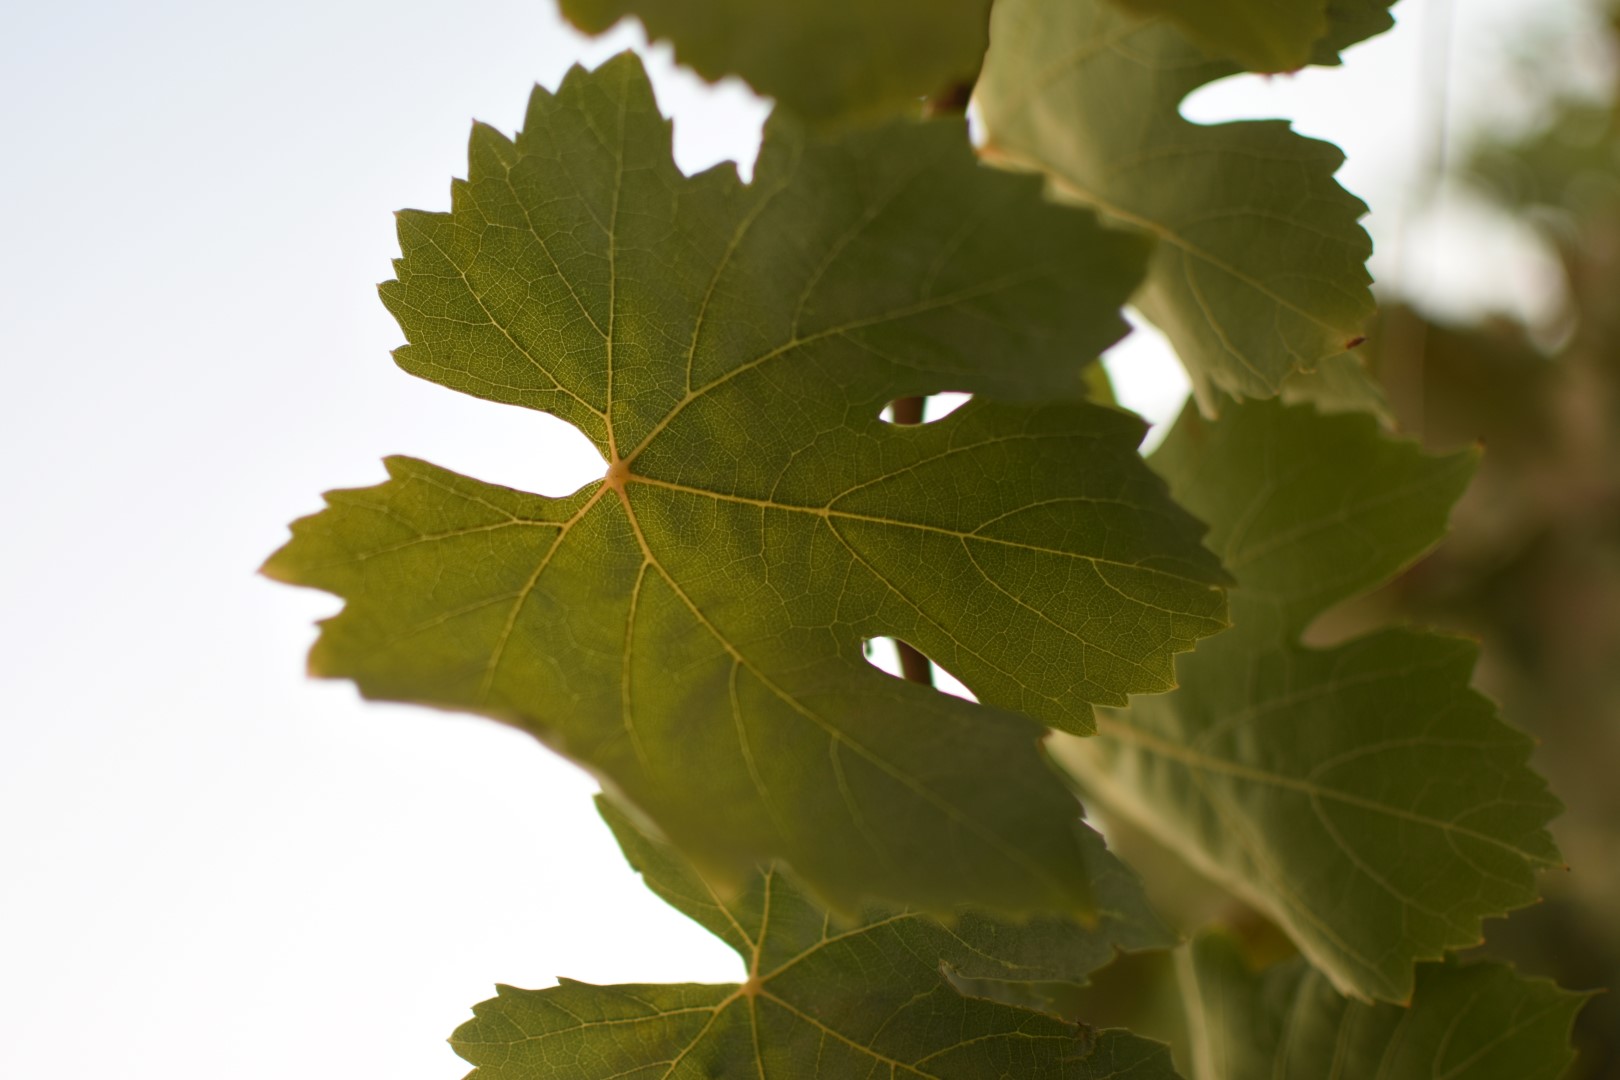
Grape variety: Thompson Seedless